Marlon Brando

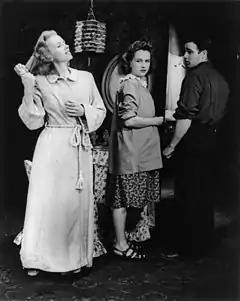
From left to right: Jessica Tandy, Kim Hunter and Brando in the original 1947 Broadway production of "A Streetcar Named Desire".

Brando was an avid student and proponent of Stella Adler, from whom he learned the techniques of the Stanislavski system. This technique encouraged the actor to explore both internal and external aspects to fully realize the character being portrayed. Brando's remarkable insight and sense of realism were evident early on. Adler used to recount that, when teaching Brando, she had instructed the class to act like chickens, and added that a nuclear bomb was about to fall on them. Most of the class clucked and ran around wildly, but Brando sat calmly and pretended to lay an egg. Asked by Adler why he had chosen to react this way, he said, "I'm a chicken—what do I know about bombs?" Despite being commonly regarded as a method actor, Brando disagreed. He claimed to have abhorred Lee Strasberg's teachings: